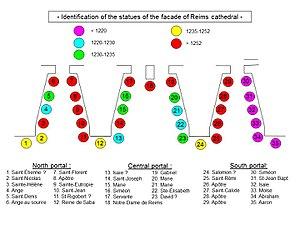
Noms des statues des 3 portails de la façade de la cathédrale de Reims (Marne). Source